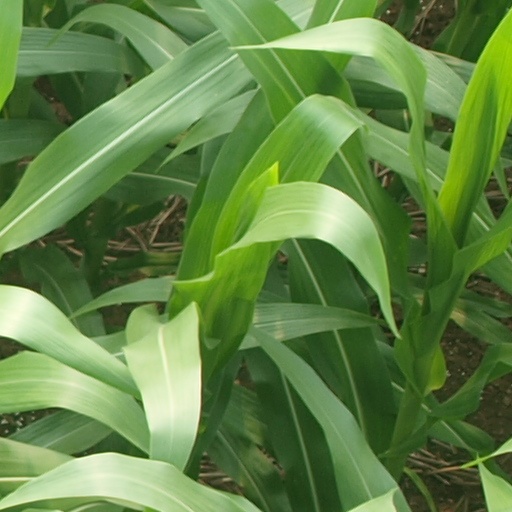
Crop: maize; corn